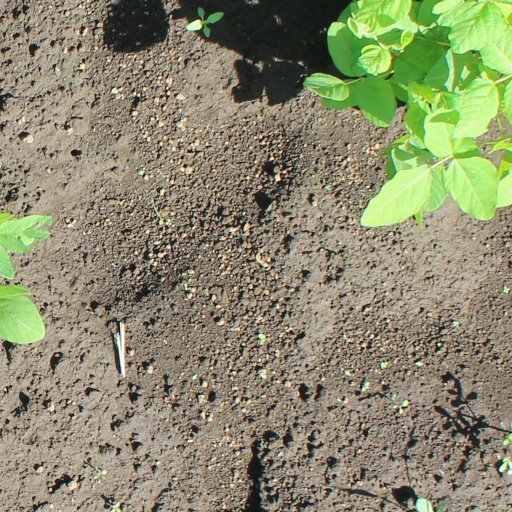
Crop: soybean